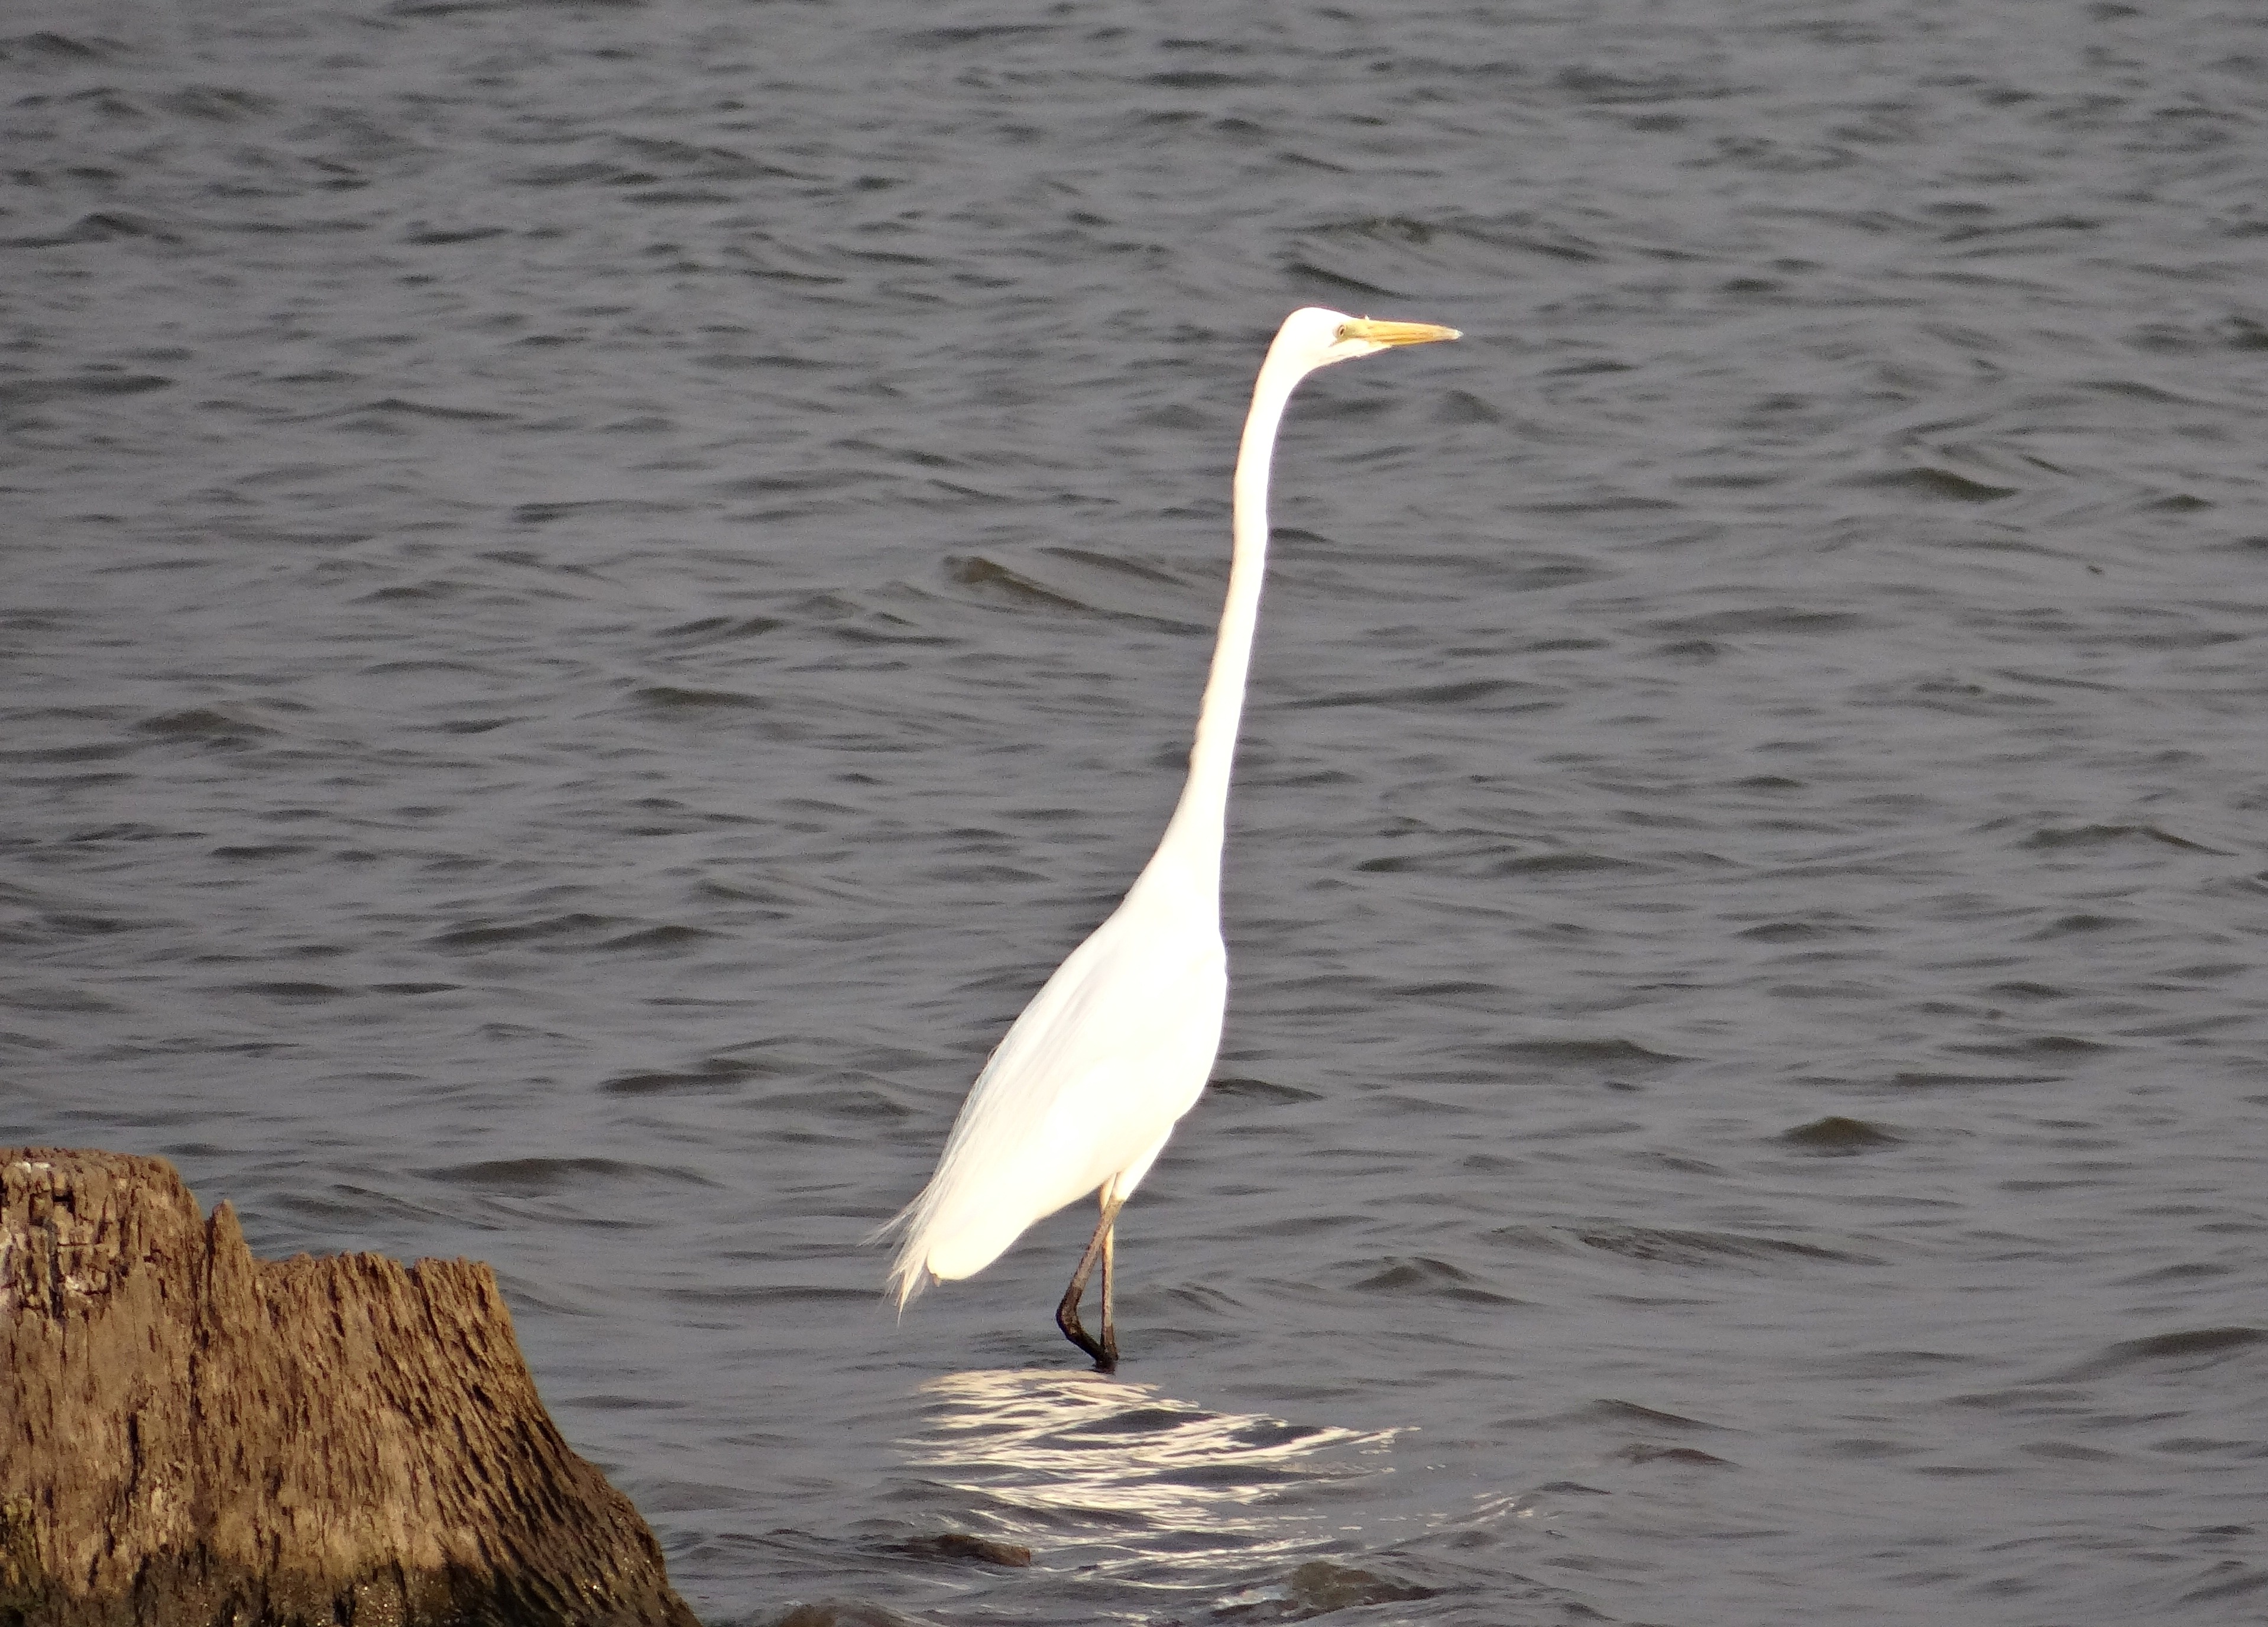
bird, wing, wildlife, beak, fauna, vertebrate, india, egret, heron, wader, great egret, ardea alba, great white heron, great white egret, large egret